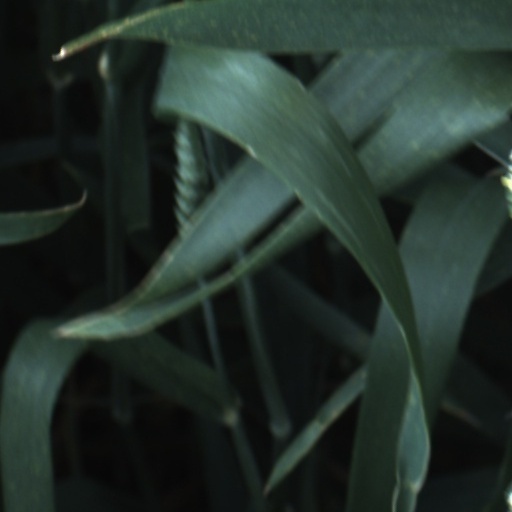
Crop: wheat